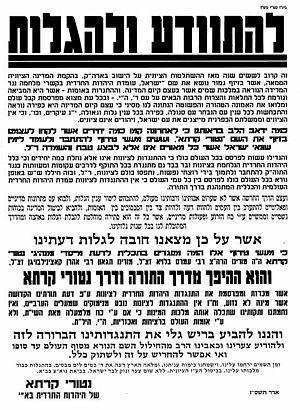
Moshe Hirsch, né en 1923 à Brooklyn et mort le 2 mai 2010 à Jérusalem, est un rabbin et militant antisioniste.
Les Neturei Karta sont un groupe de juifs haredim radicalement antisioniste prônant le « démantèlement » de l’État d’Israël.